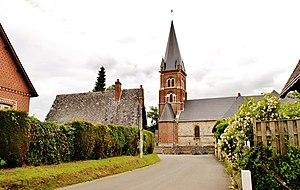
église St Firmin
Greuville est une commune française située dans le département de la Seine-Maritime en région Normandie.